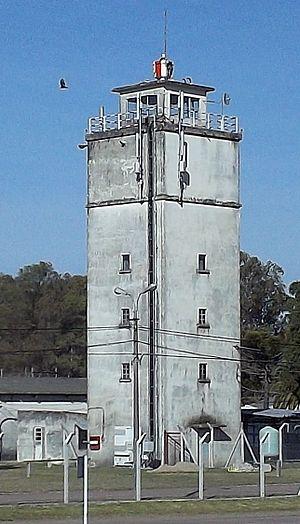
Cette page dresse la liste des quinze phares d'Uruguay.
Le phare Aéreo de Rincón del Bonete est situé dans la centrale hydroélectrique Rincón del Bonete, sur le Río Negro. La tour du phare a été construite en 1937 par les techniciens qui ont travaillé sur la construction de la centrale hydroélectrique. La lanterne, installée en 1940, est située, à l'origine, sur le réservoir d'eau potable de la population. Le phare actuel peut être vu à l'œil nu à 50 km.